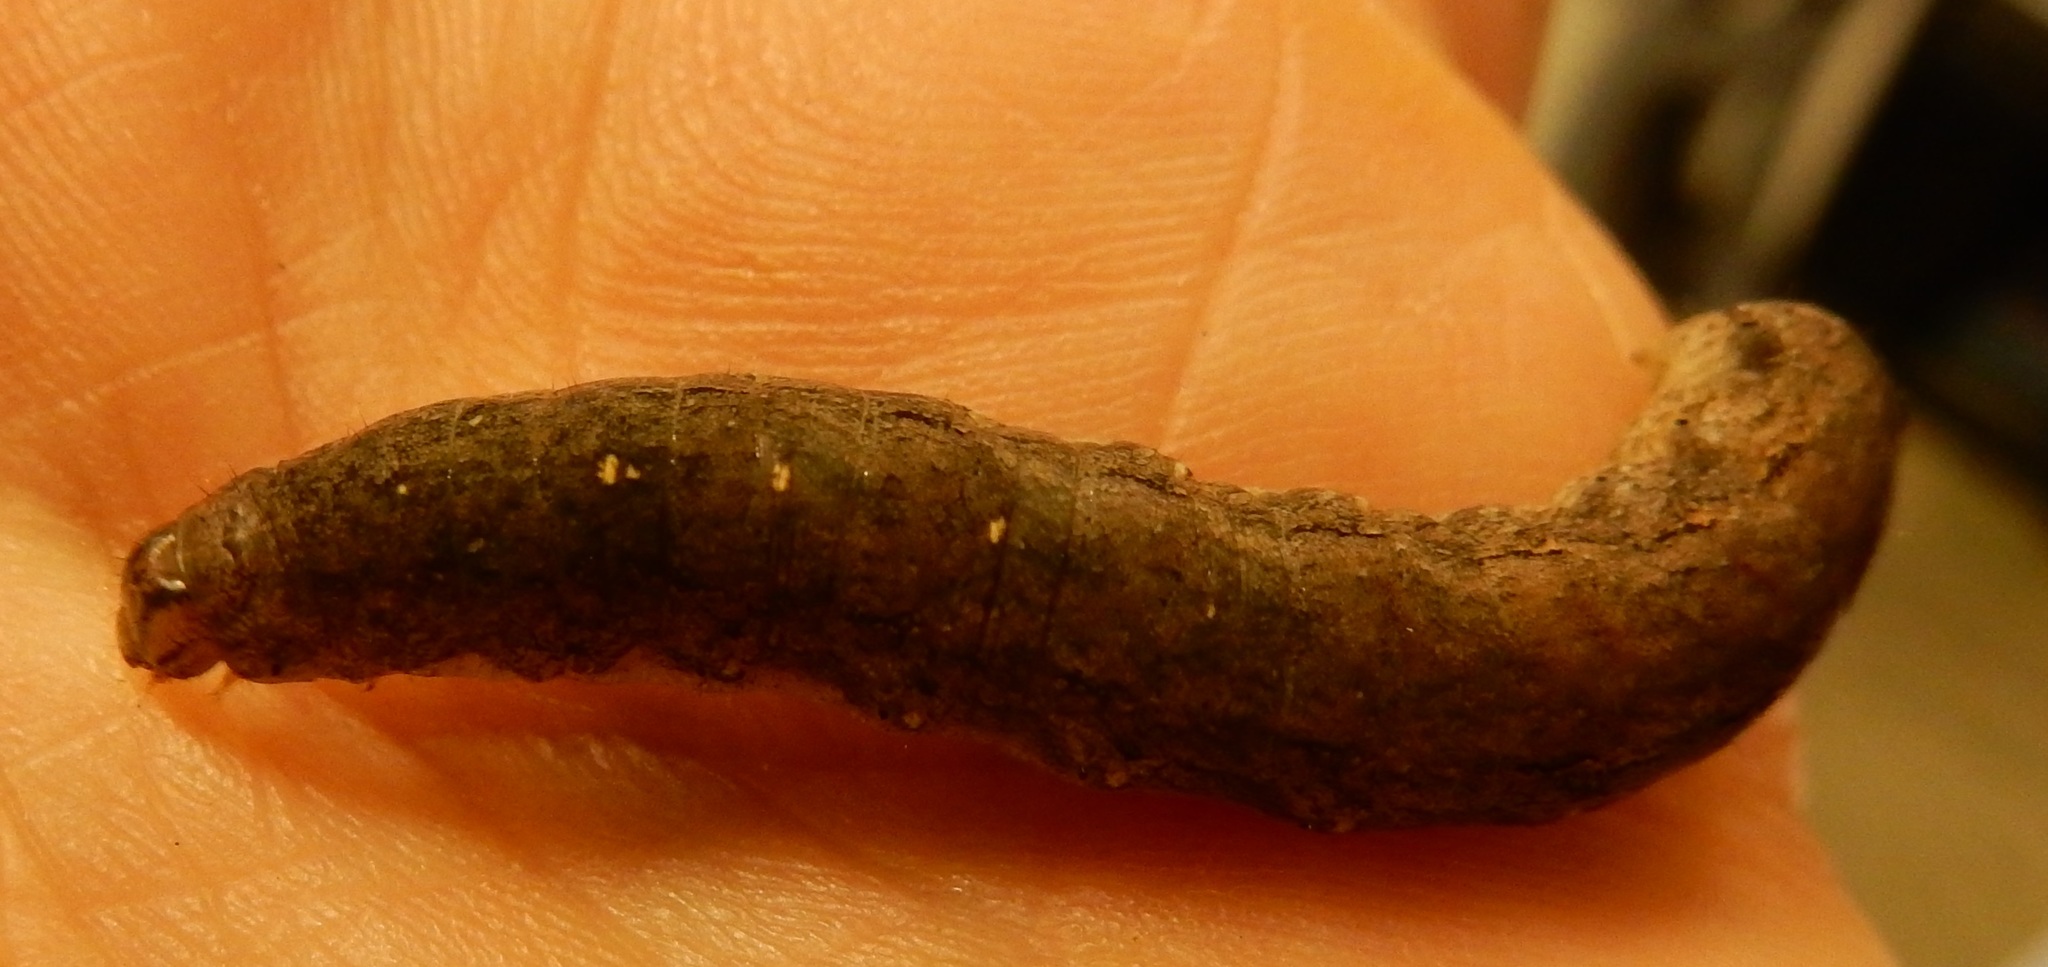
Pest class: cutworms